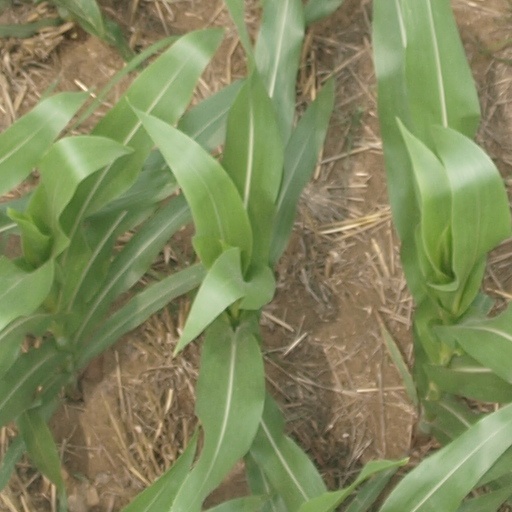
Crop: maize; corn